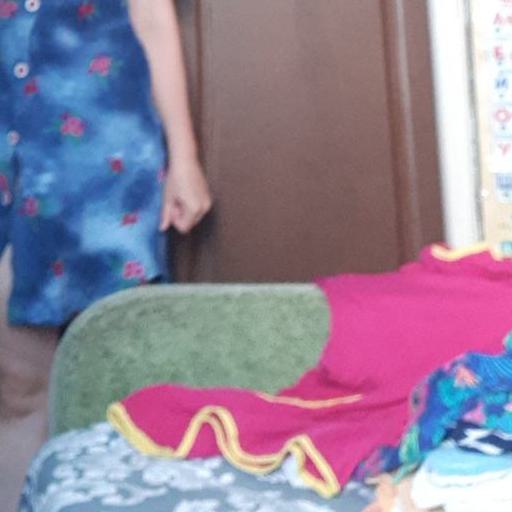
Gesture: no_gesture